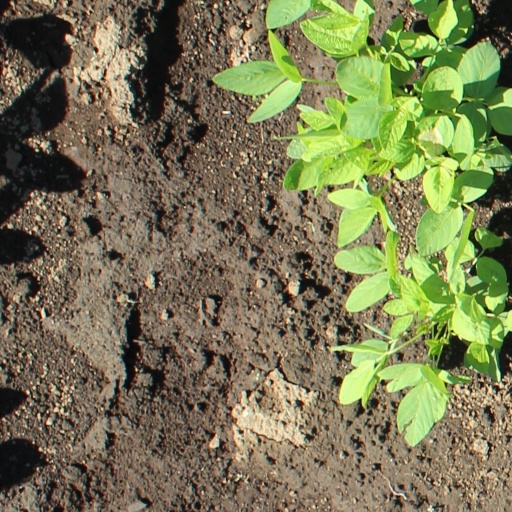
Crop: soybean